The Rover (novel)

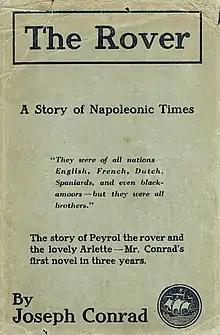
First edition (US)(publ. Doubleday, Page & Co.)

The Rover is the last complete novel by Joseph Conrad, written between 1921 and 1922. It was first published in 1923, and adapted into the 1967 film of the same name.